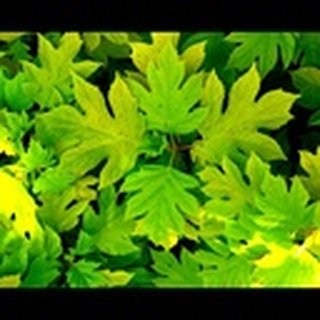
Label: healthy_cotton